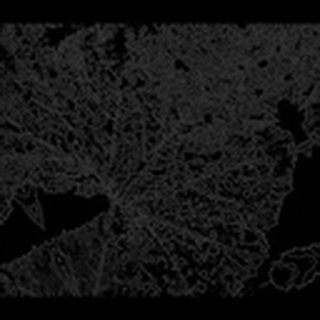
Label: cotton_powdery_mildew